Wyrley and Essington Canal

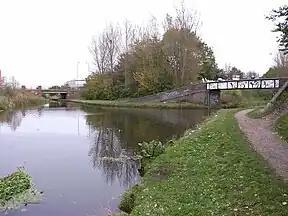
Birchills Junction - The branch to the Walsall Canal runs through the bridge on the right

The extensions of the 1840s had proved to be a success, and in 1854 the BCN, now under the control of the London and North Western Railway (LNWR), obtained an act of Parliament to authorise further works, three of which affected the Wyrley and Essington. The main project was for the construction of the Cannock Extension Canal, a branch between Pelsall and the coal mining area of Hednesford, near Cannock. This included two tramways, one from Norton Springs, and a second from Hednesford Basin to Littleworth. At the time the act was obtained, the Staffordshire and Worcestershire Canal agreed to build a connecting link from their Hatherton Branch to a junction with the proposed Cannock Extension Canal. Purchase of the land for the link was jointly funded by the two companies, but the construction of the flight of 13 locks was paid for by the Staffordshire and Worcestershire Canal. Although the work was completed by 1860, they were not used until the opening of the Cannock branch to Hednesford basin in 1863.